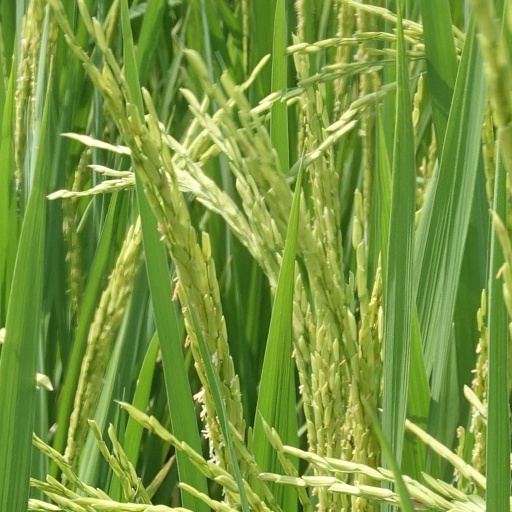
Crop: rice